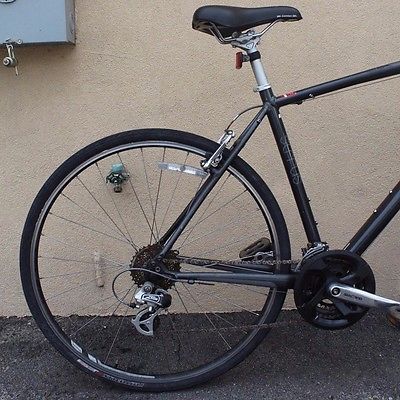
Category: bicycle